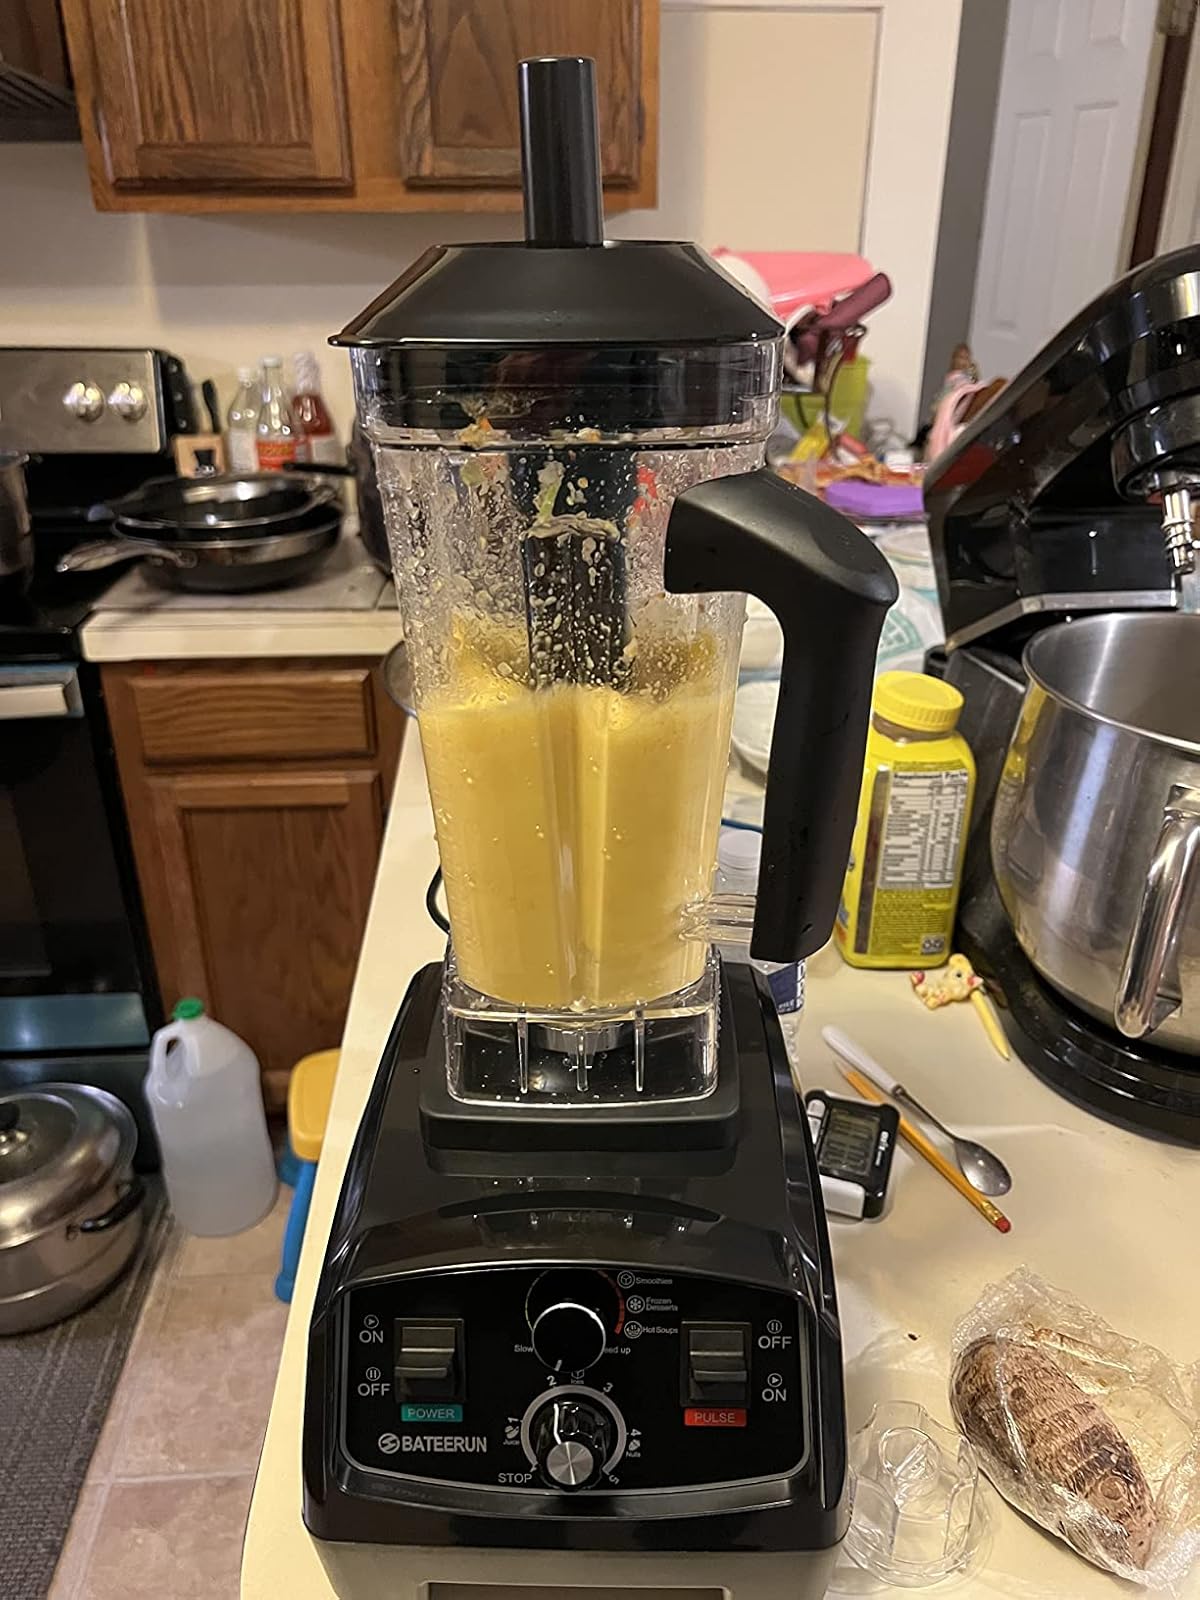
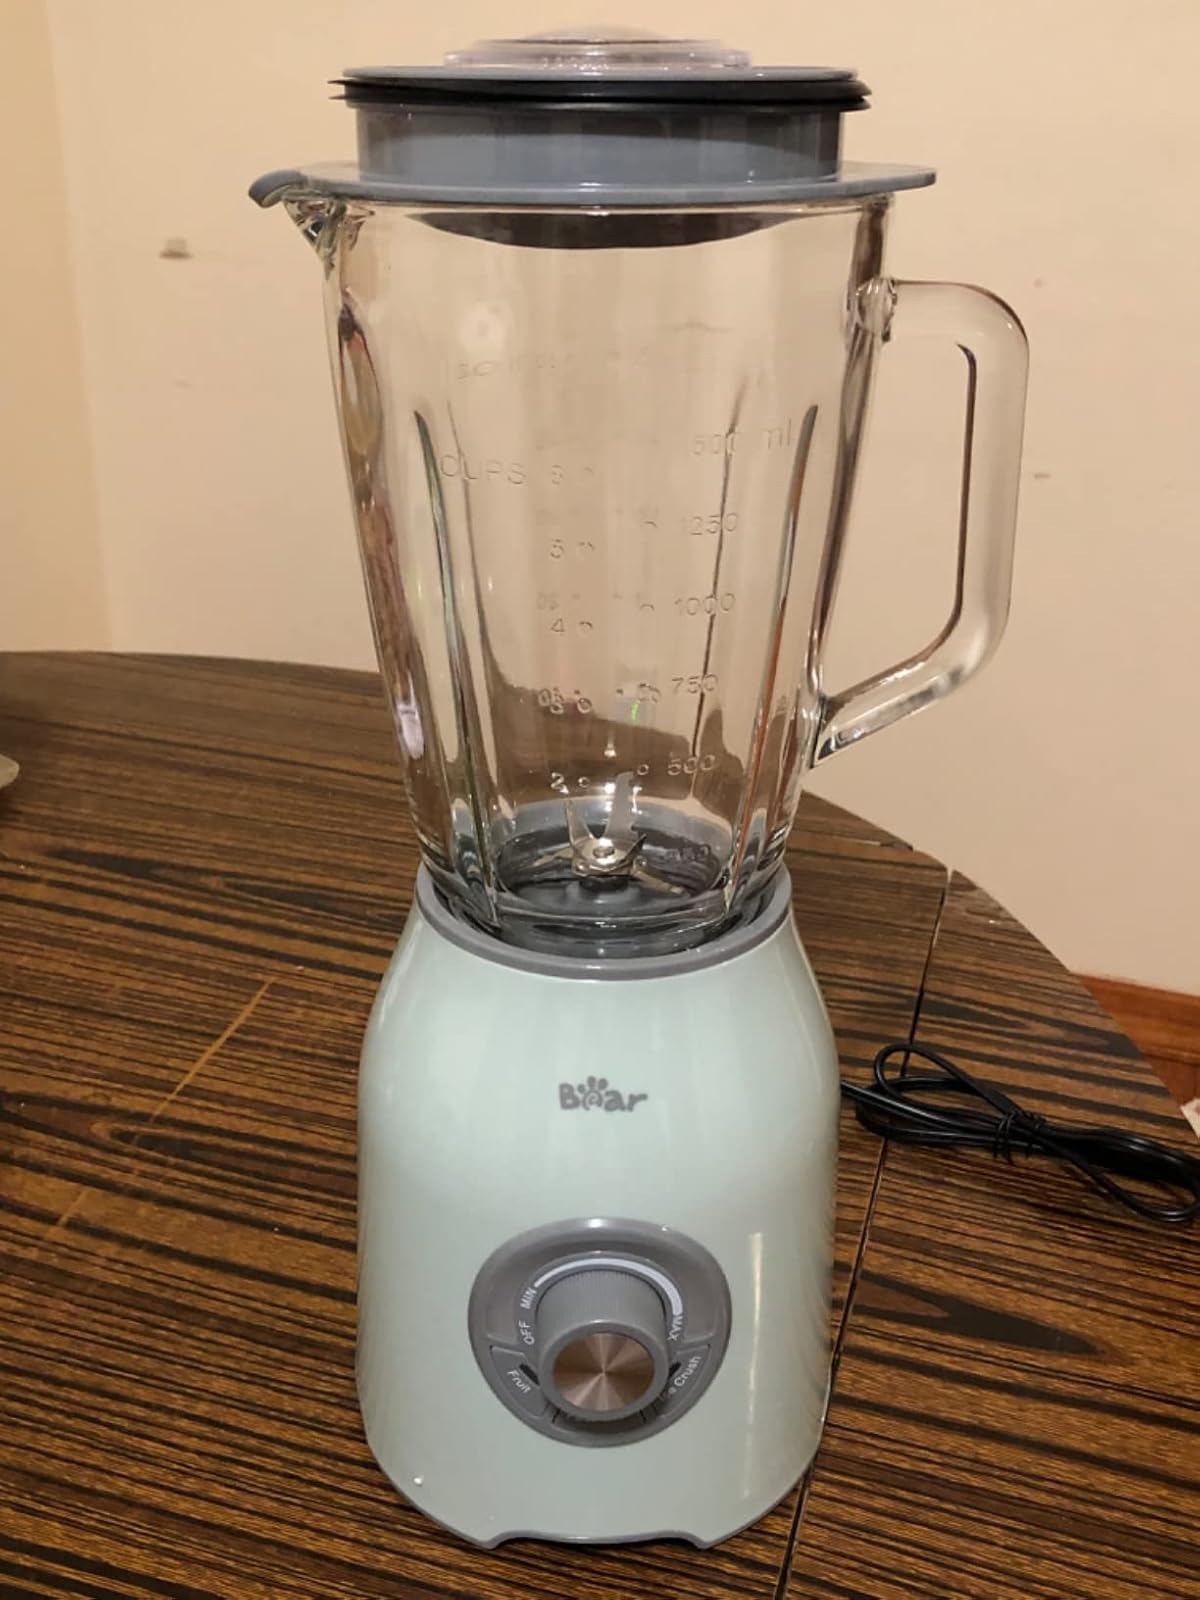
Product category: items_blender
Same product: no